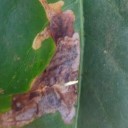
Label: Miner